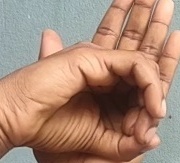
ASL sign: 0